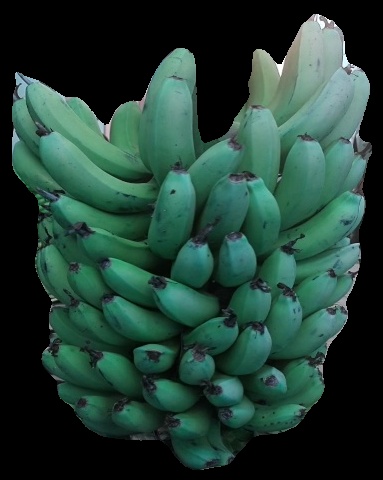
Variety: pachbale
Grade: grade2